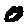
Label: 0